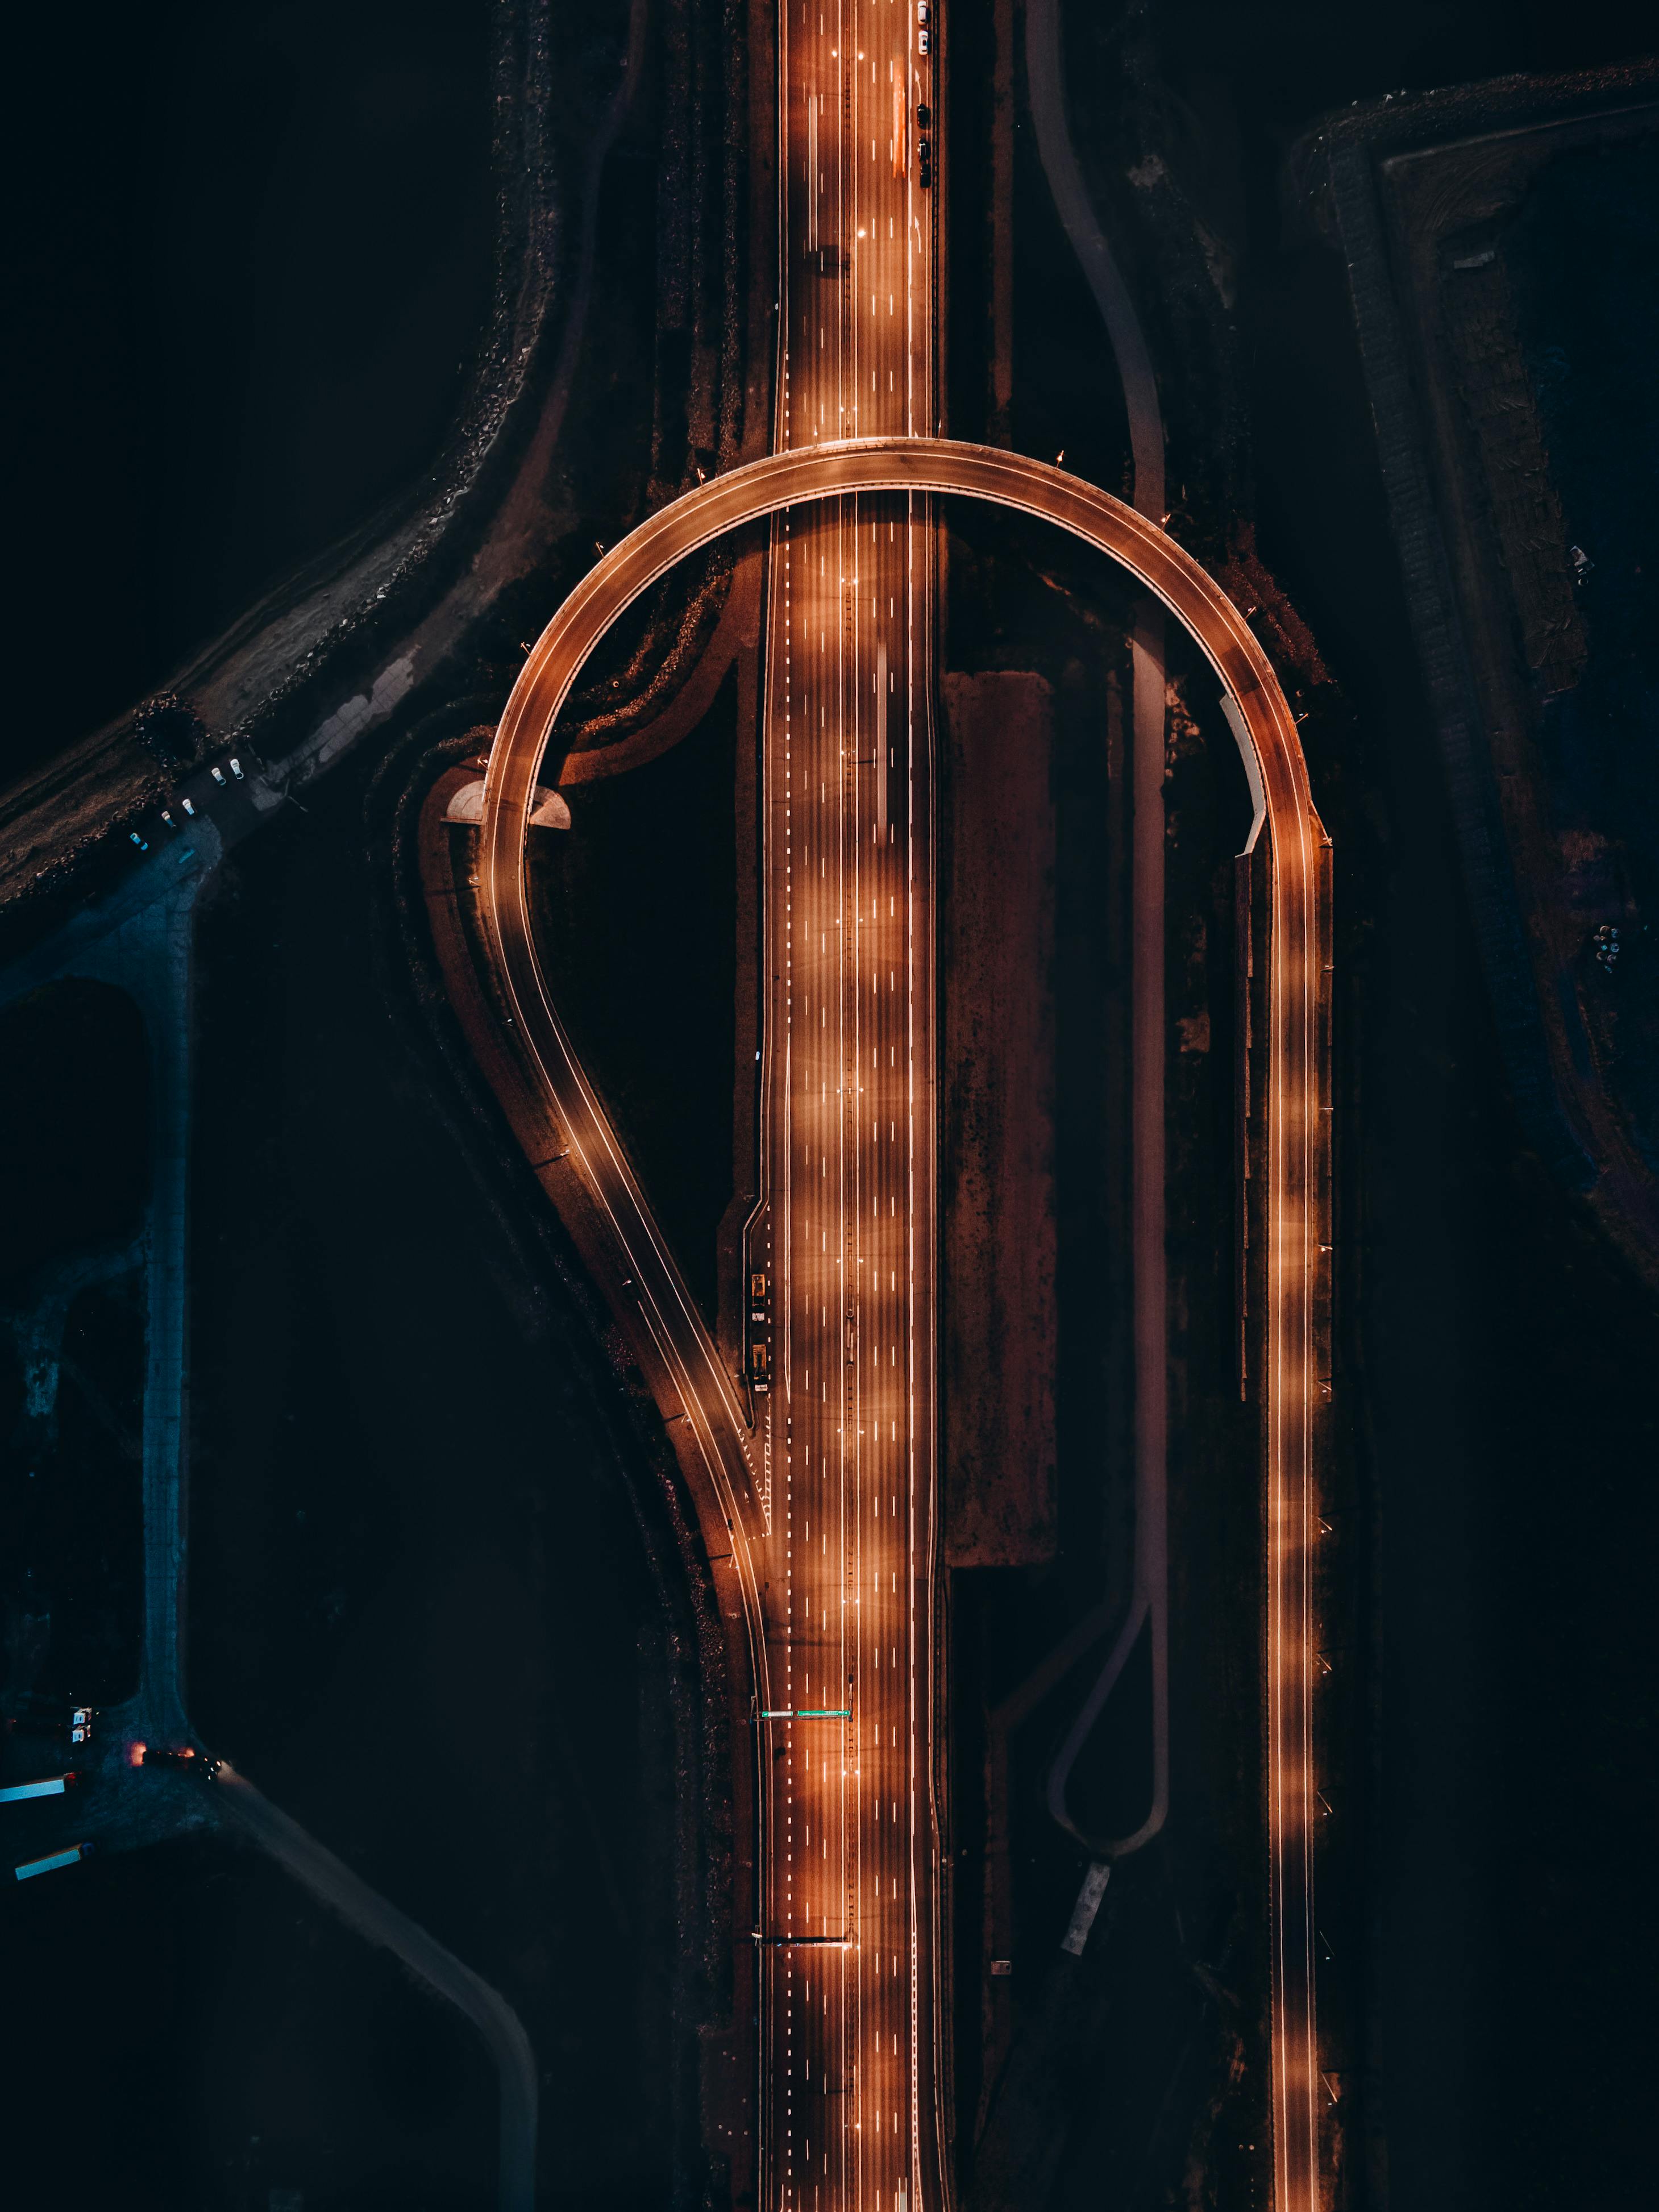
city, night, neon